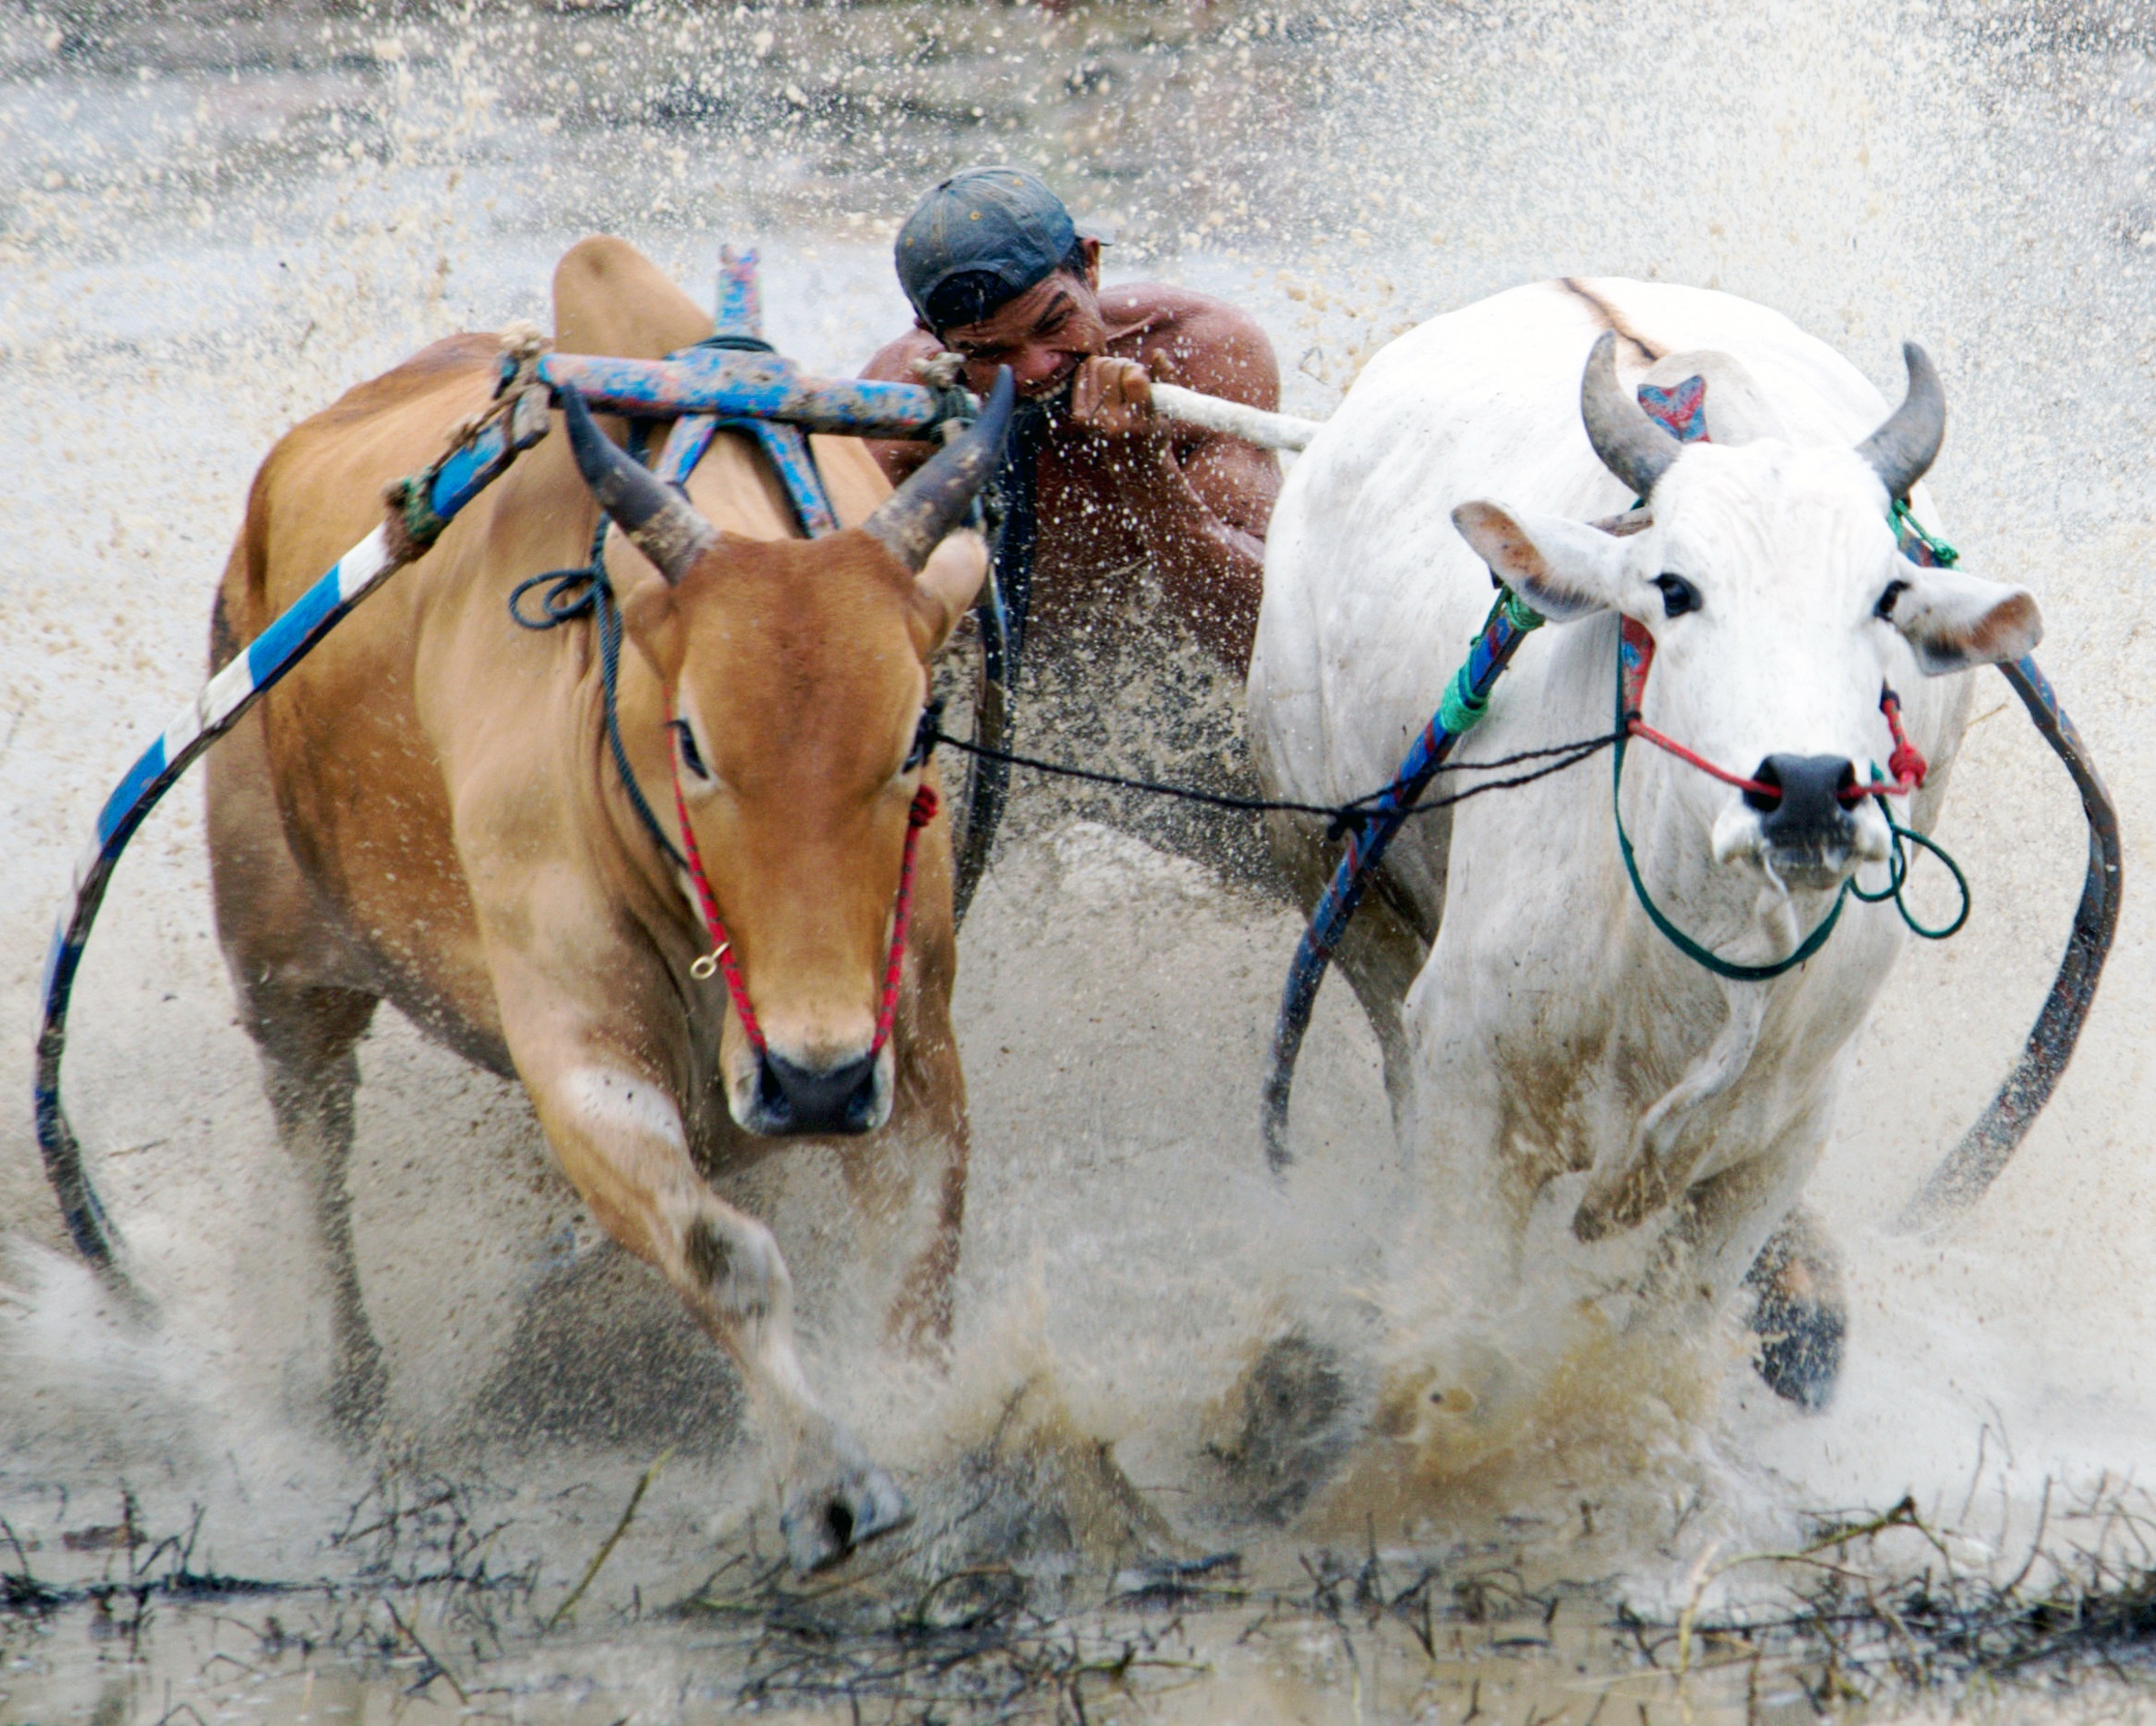
winter, vehicle, horse, mammal, racing, mare, culture, indonesia, buffalo, pack animal, cattle like mammal, horse like mammal, mustang horse, pacu jawi, spirit of minangkabau, west sumatera